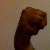
The image shows a hand gesture representing the letter 'M' in Indian Sign Language.